Mathematical Biosciences Institute

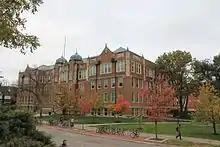
Ohio State University Jennings Hall

The Mathematical Biosciences Institute (MBI) was an institution of higher learning affiliated with the Ohio State University in Columbus, Ohio. MBI received major funding from the National Science Foundation.